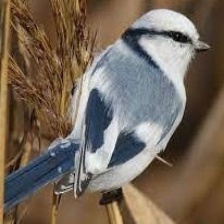
Species: AZURE TIT
Scientific name: CYANISTES CYANUS